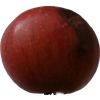
Label: Apple 17